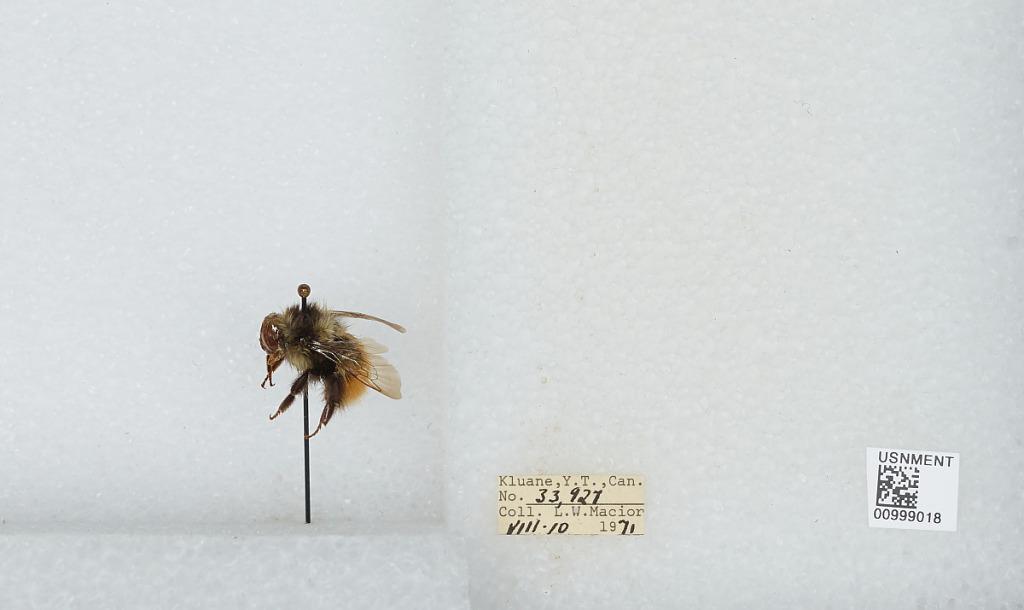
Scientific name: Bombus (Pyrobombus) melanopygus Nylander
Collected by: L. Macior
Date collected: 1971-8-10
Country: Canada
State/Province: Yukon Territory
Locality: Klaune
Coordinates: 60.7132, -139.474